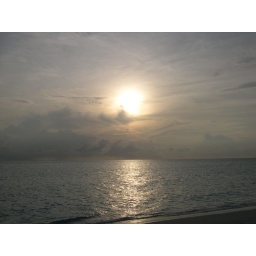
Relaxing in one of the last paradiseon hearth: peace, sun, clear waters, sand and good food